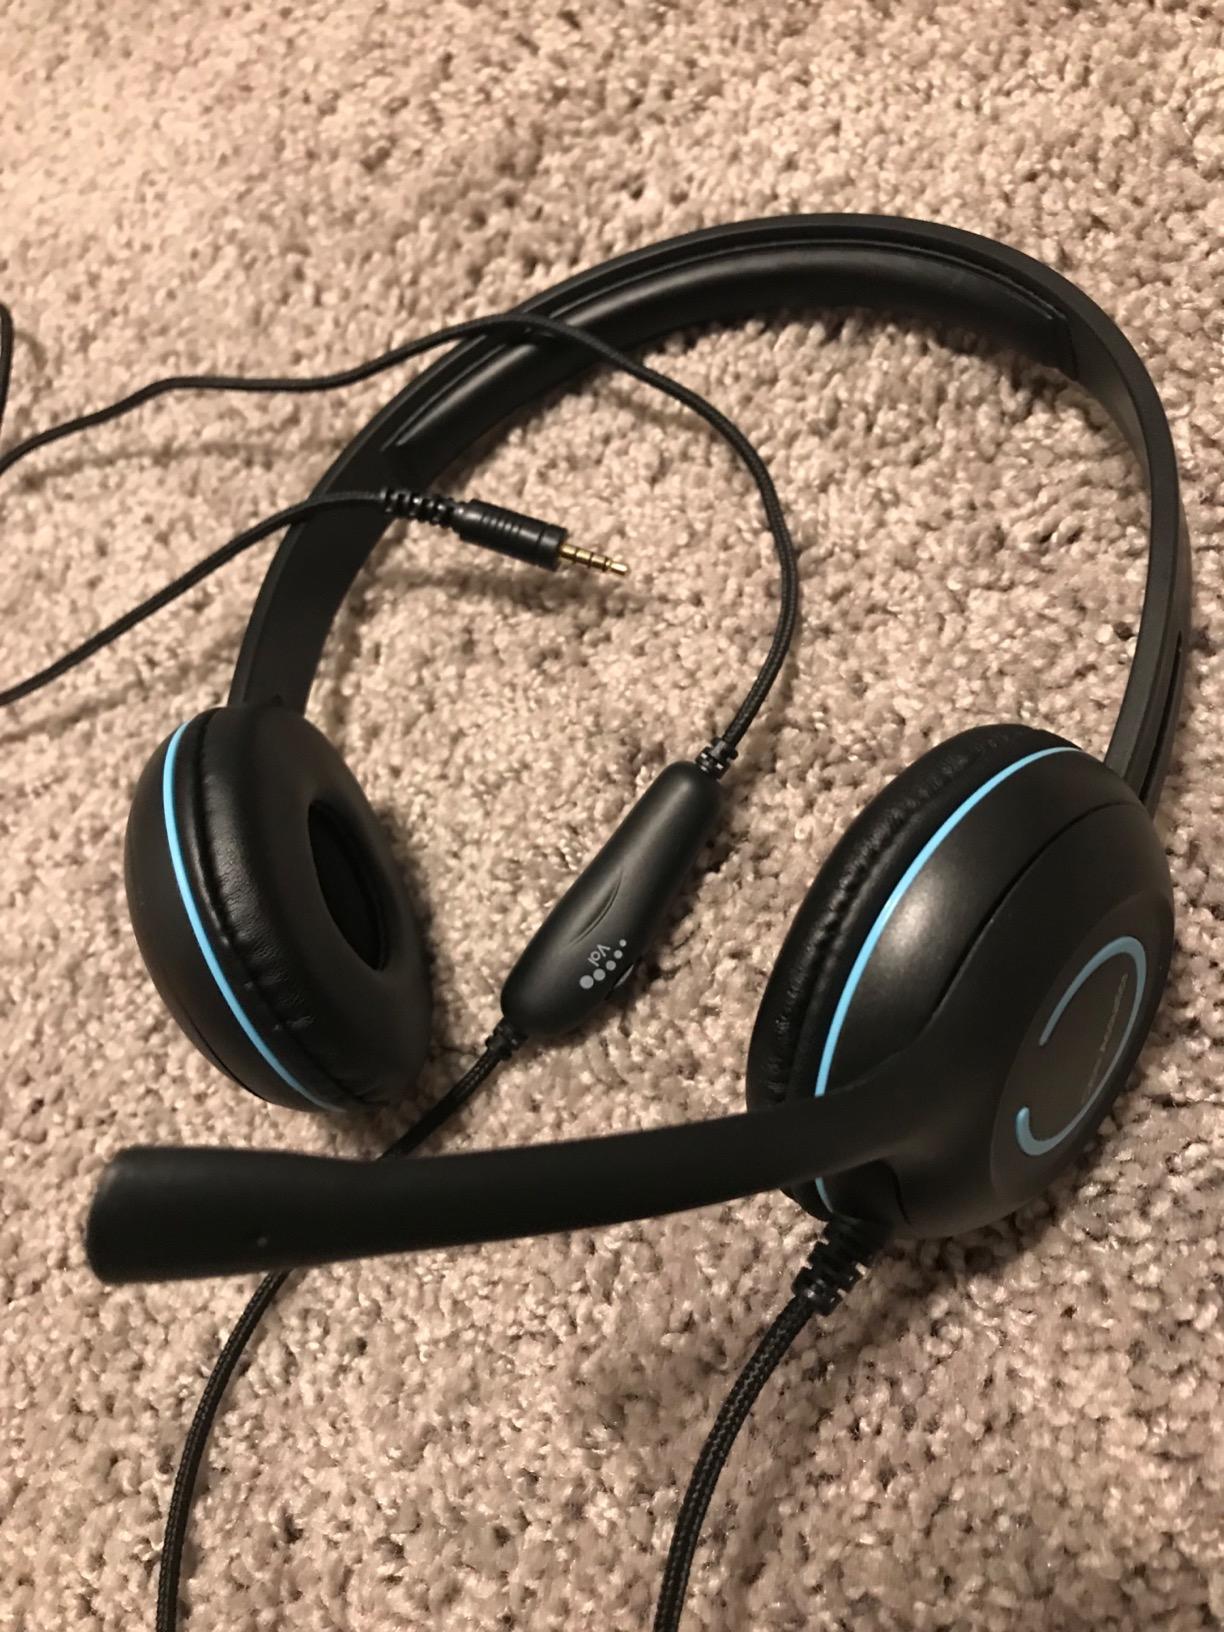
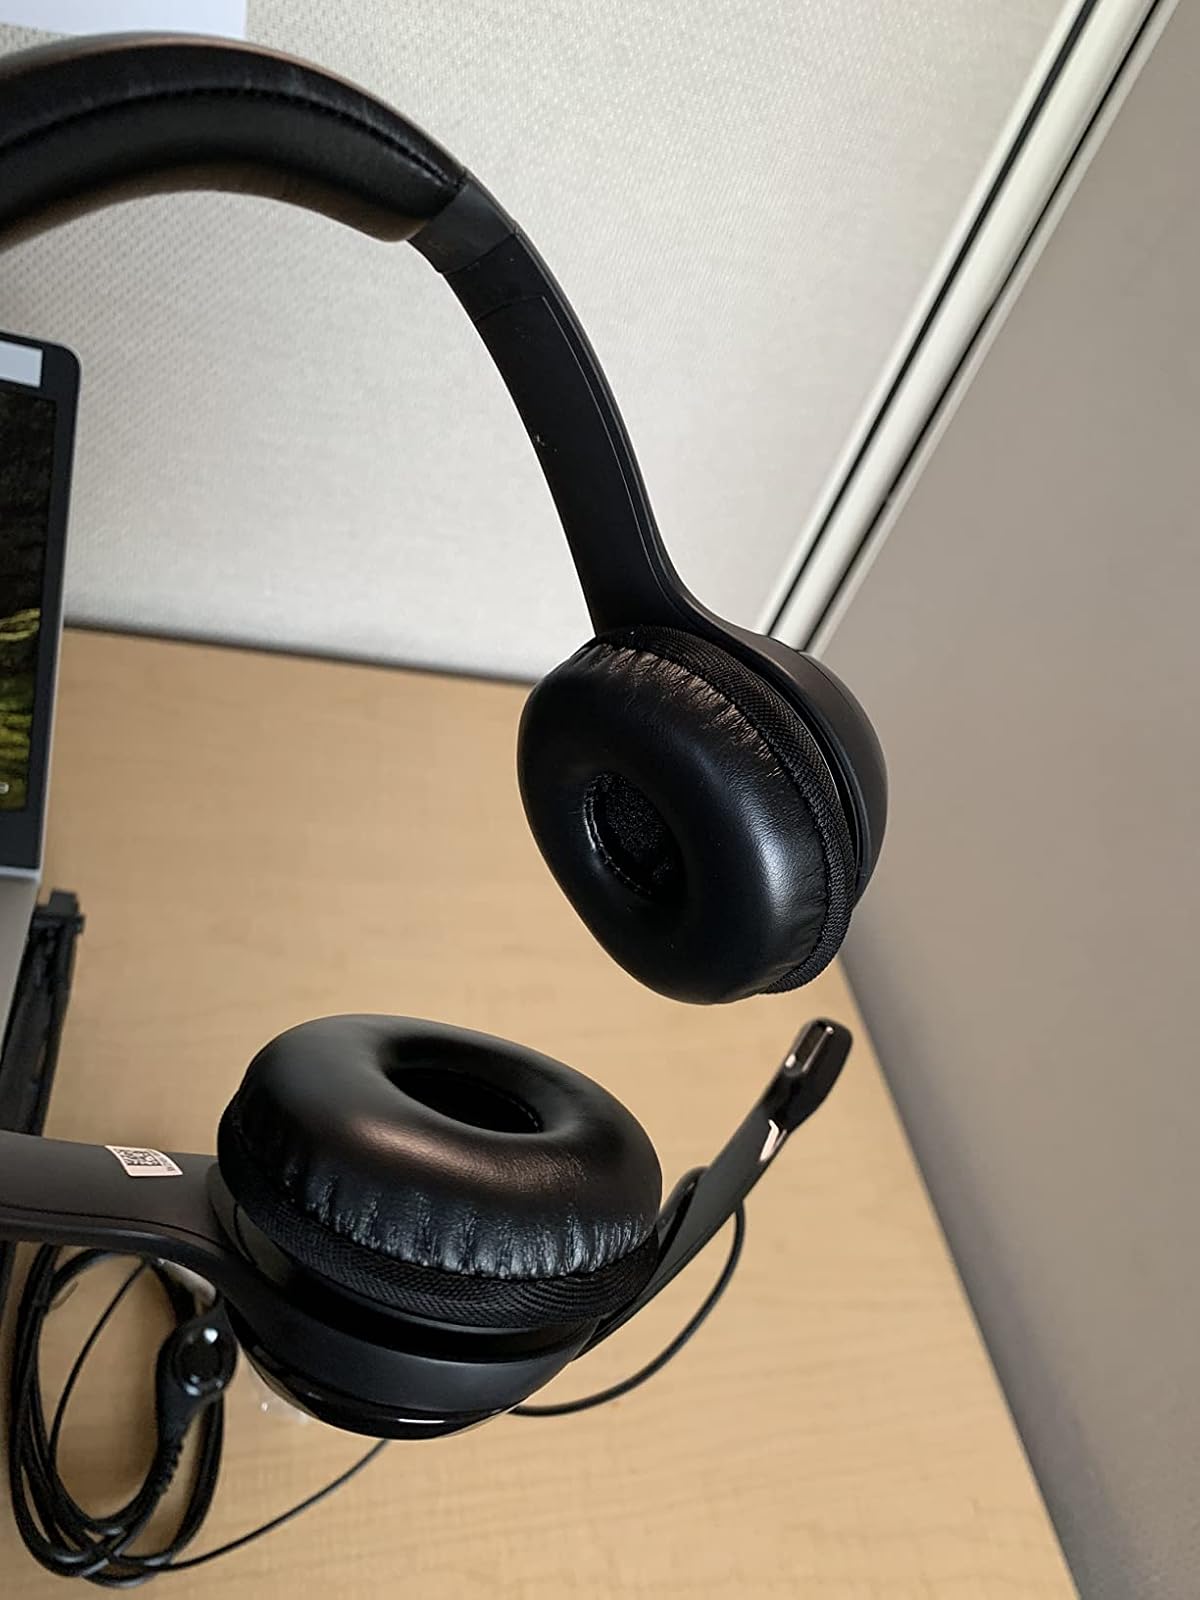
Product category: headphones
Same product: no